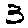
Label: 3